José María Albiñana

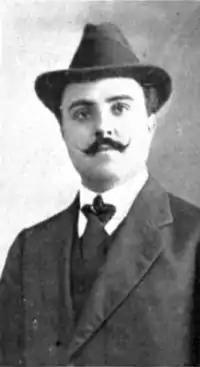
Photograph of José María Albiñana published in "Mundo Gráfico", number 5 of 29 noviembre 1911

José María Albiñana (13 October 1883 – 23 August 1936) was a Spanish physician, eugenicist, neurologist, medical writer, philosopher and anti-republican right-wing politician.